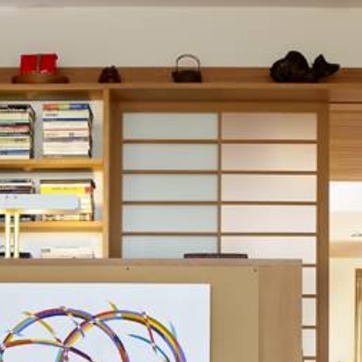
Material: glass